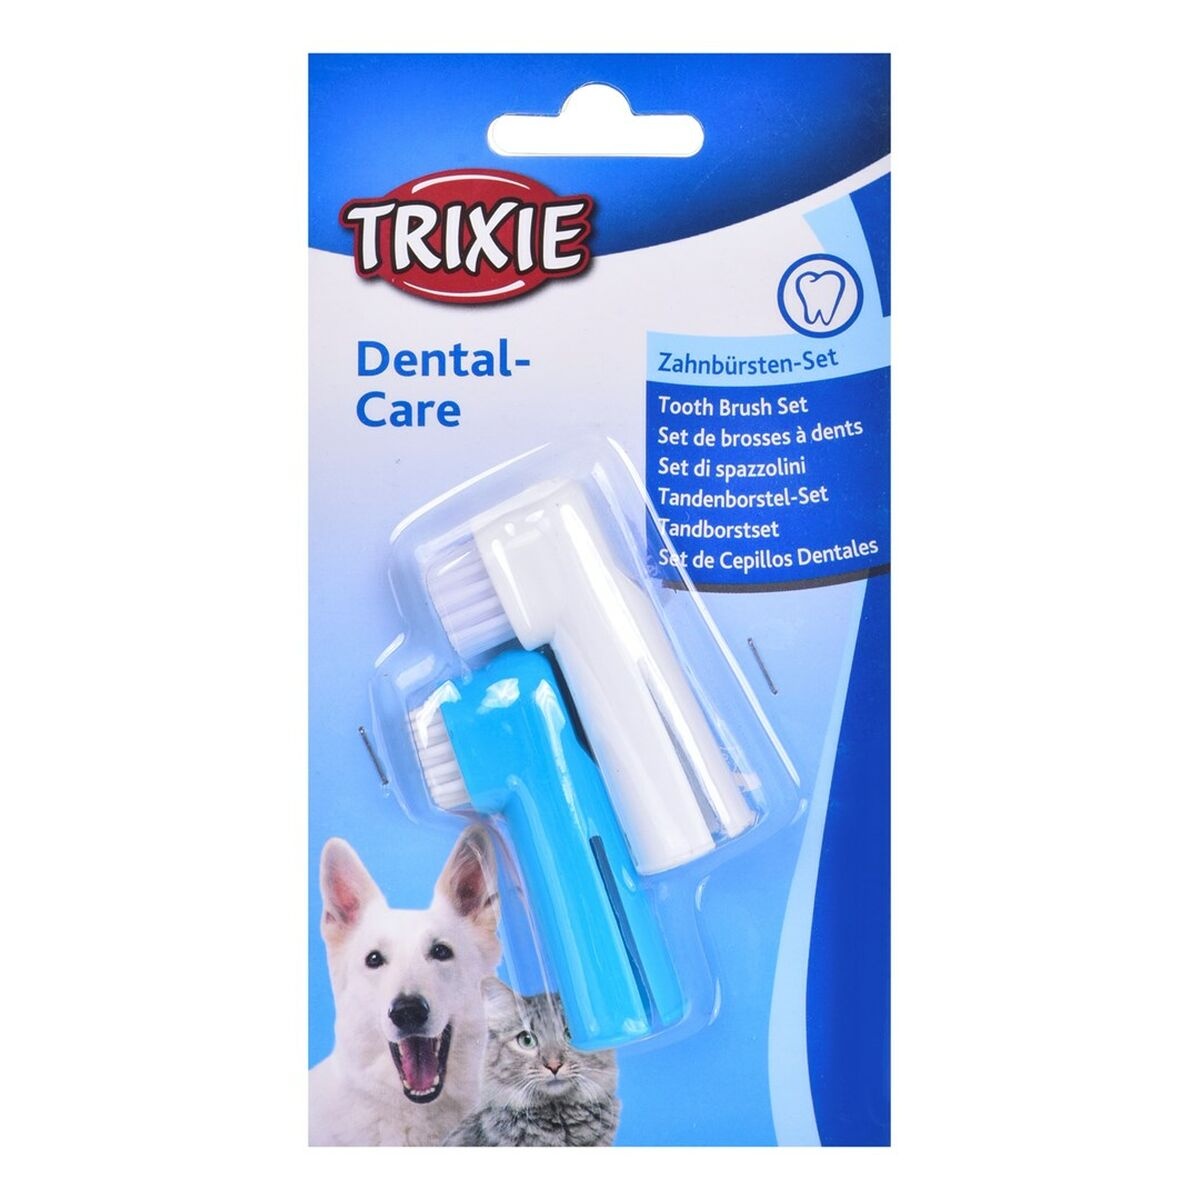
Brush Trixie 2550 White (2 Pieces) (2 Units)
If you are looking for new market trending items, we present the Brush Trixie 2550 White (2 Pieces) (2 Units) ! Pet: Cat Colour: White Number of pieces: 2 Pieces Characteristics: Manual Units: 2 Units
Brand: Trixie
Category: Animals & Pet Supplies > Pet Supplies > Pet Oral Care Supplies > Dental Chews